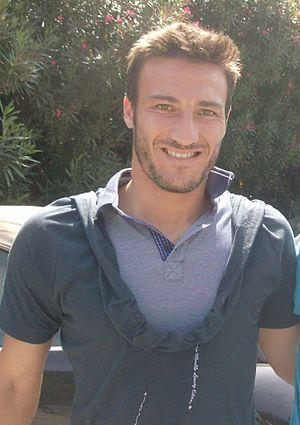
Federico Piovaccari, né le 1ᵉʳ septembre 1984 à Gallarate, est un footballeur italien qui évolue au poste d'attaquant au Cordoue CF.